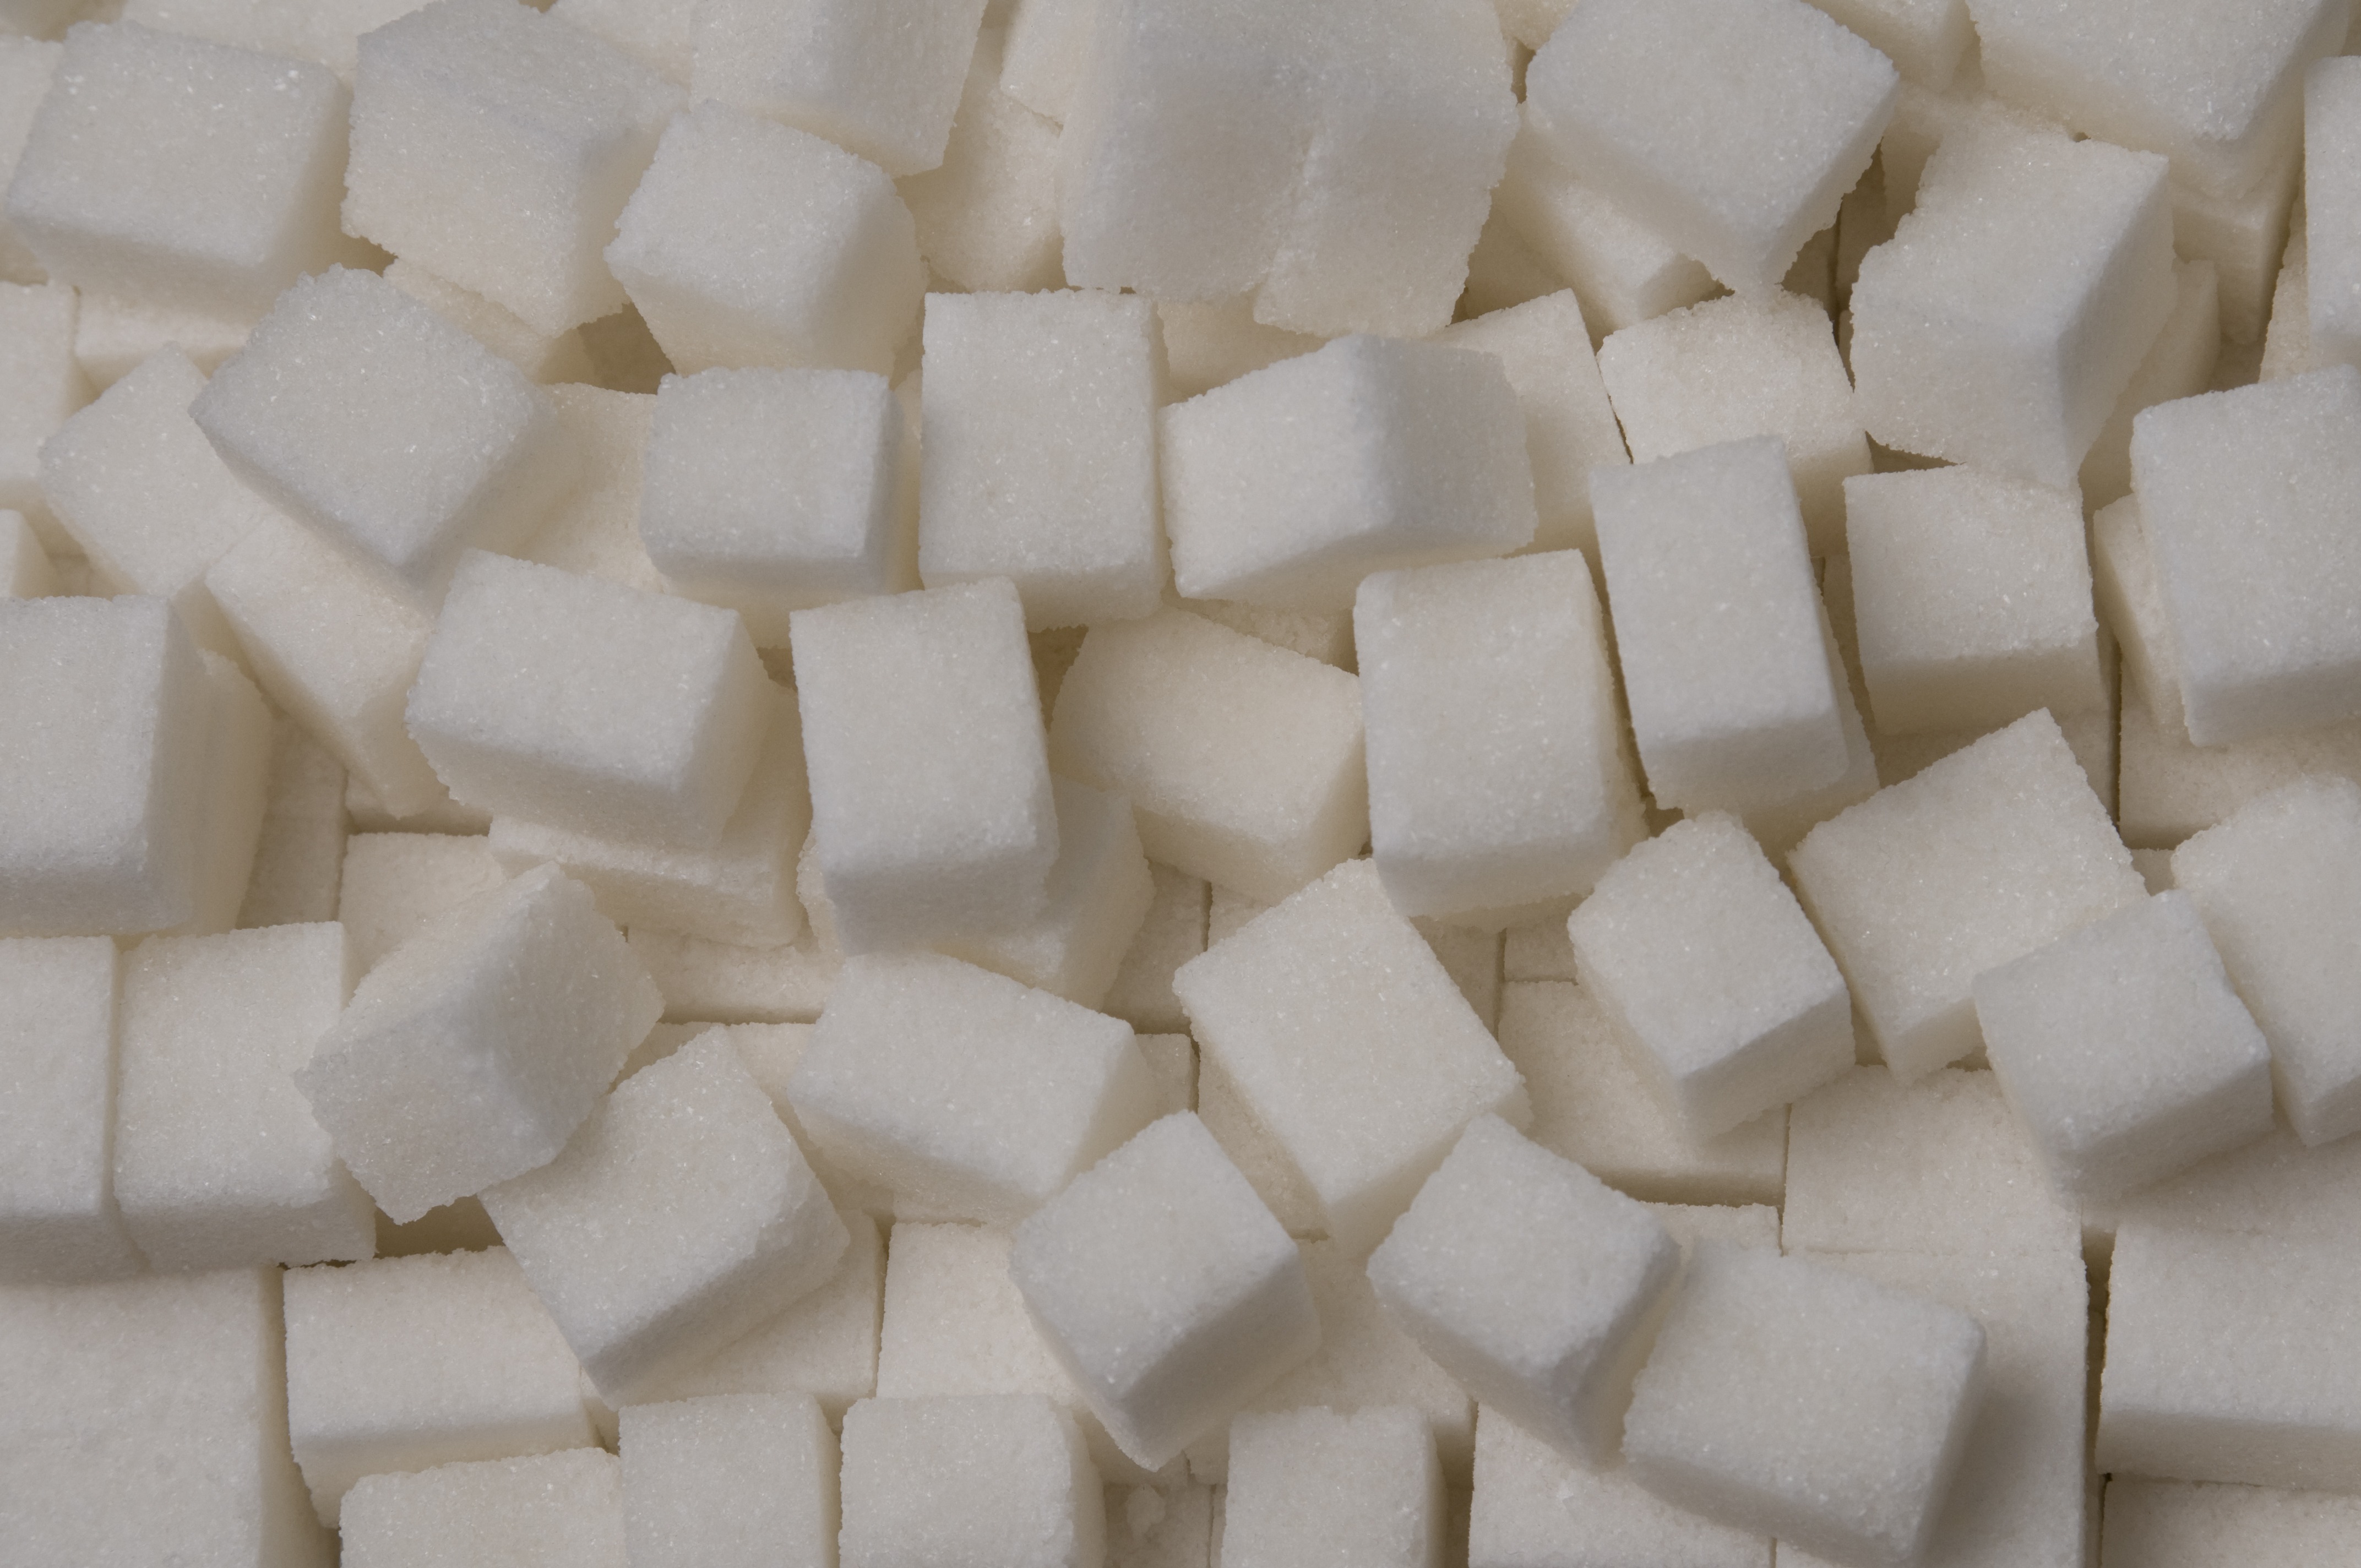
white, sweet, pattern, food, ingredient, produce, vegetable, energy, sugar, heap, carbohydrates, cubes, crystals, flooring, unhealthy, granulated sugar, sugar cubes, animal fat, industrial sugar